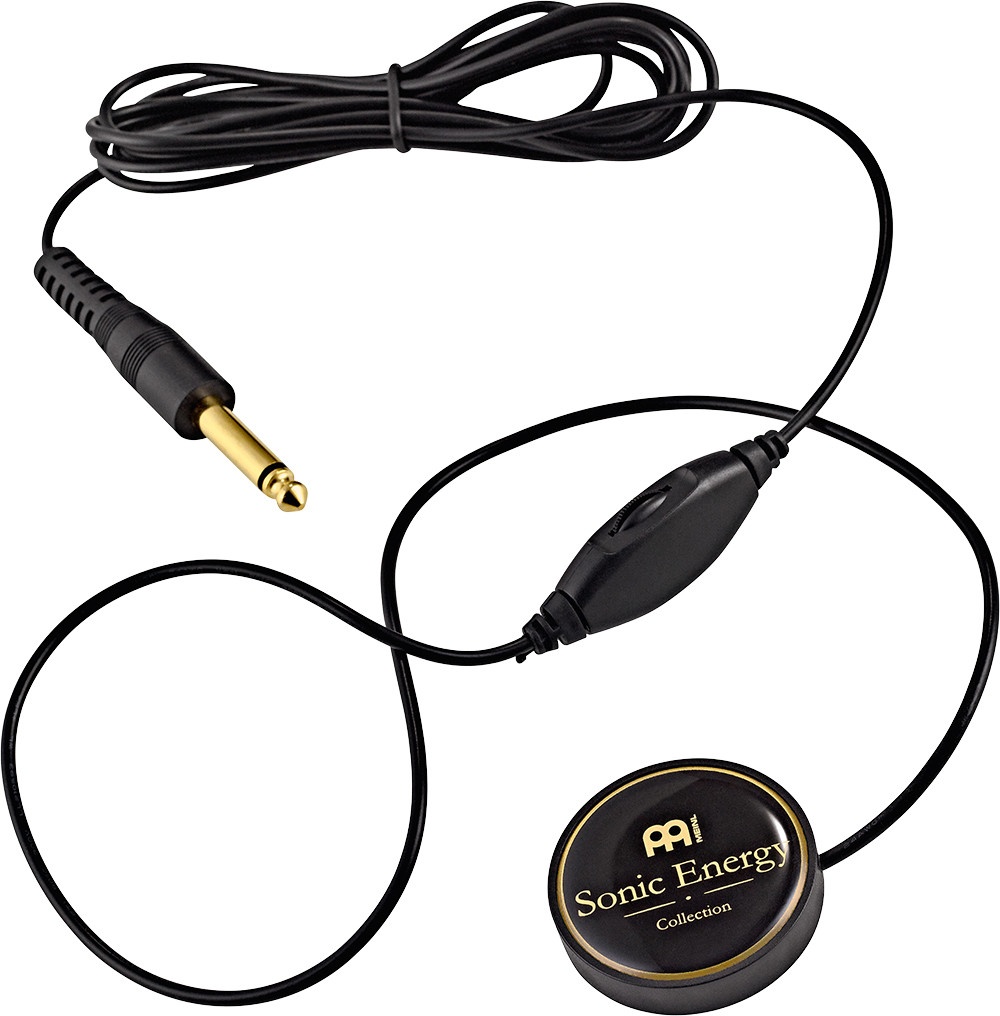
MAGNETIC PICKUP – Magneet-opnemer voor Percussie van Meinl
Magnetische pickup van Meinl om percussie-instrumenten te versterken. Eenvoudig te bevestigen, natuurlijk geluid.
Brand: Meinl
Category: Arts & Entertainment > Hobbies & Creative Arts > Musical Instrument & Orchestra Accessories > Percussion Accessories > Electronic Drum Modules > Sound Modules